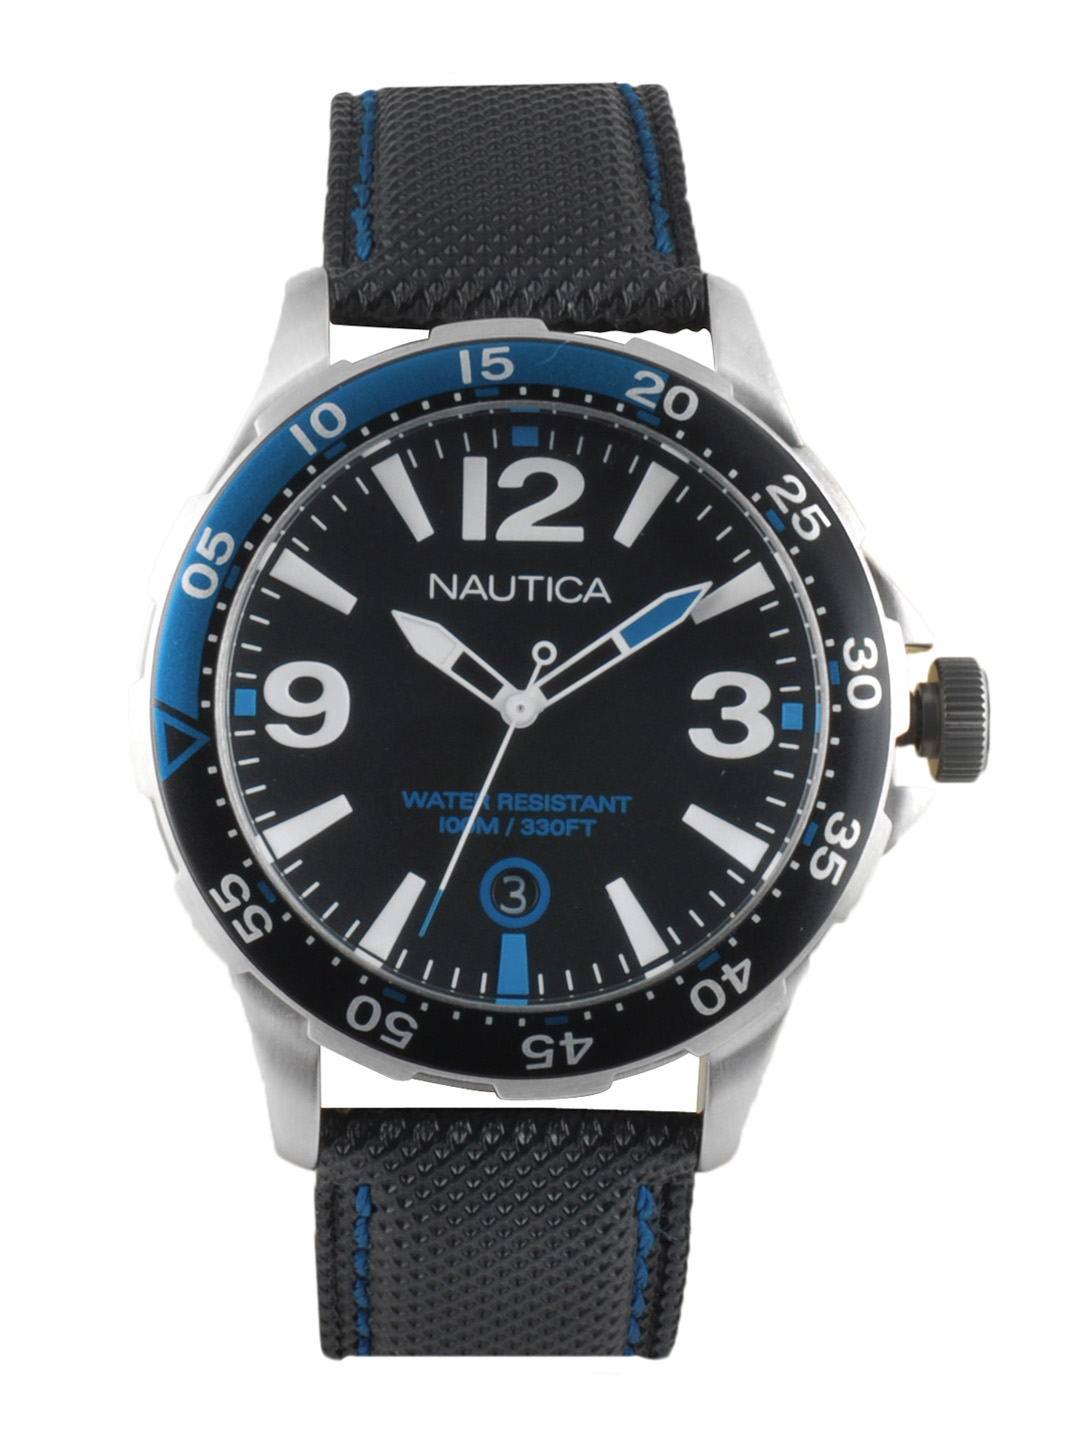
Nautica Men Black Dial Watch
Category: Accessories / Watches / Watches
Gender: Men
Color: Black
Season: Winter 2016
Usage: Casual